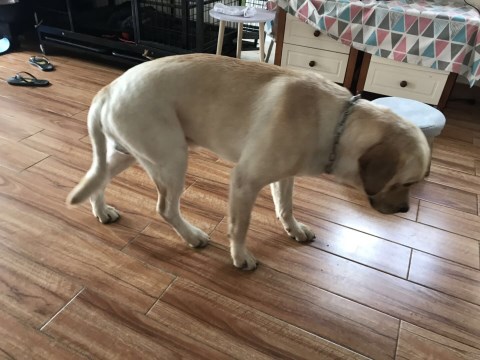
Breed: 3580-n000122-Labrador_retriever